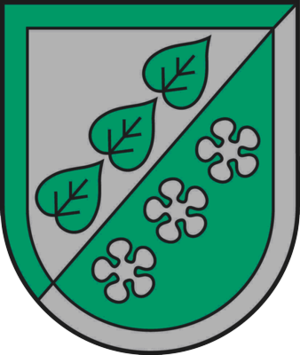
Sigulda est un novads de Lettonie, situé dans la région de Vidzeme. En 2009, sa population est de 17 579 habitants.